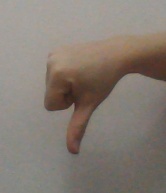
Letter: waw